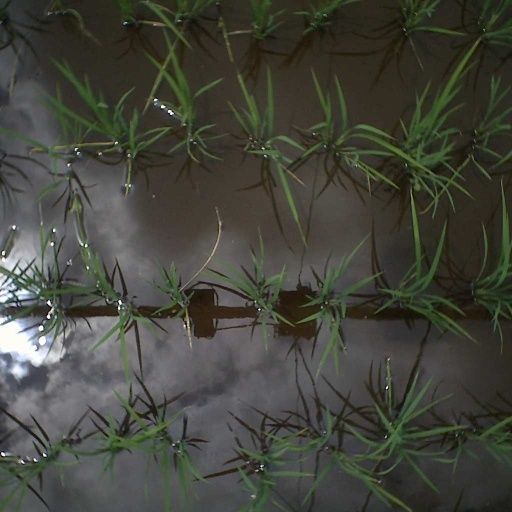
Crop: rice